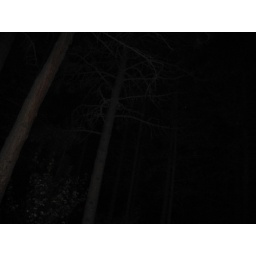
house surrounded by giant trees